Nathan P. Payne

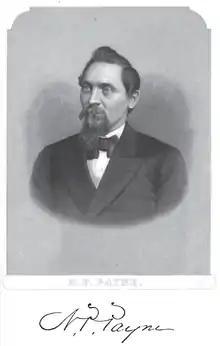
Nathan P. Payne circa 1875

Nathan Perry Payne (August 13, 1837 – May 12, 1885) was the mayor of Cleveland, Ohio, from 1875 to 1876. He was a Democrat.